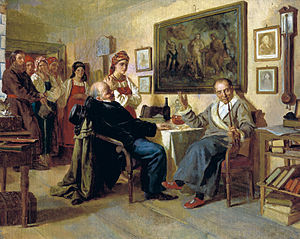
Russisk slavehandel
Eksempel på livegenskab i Rusland hvor to mænd diskuterer prisen af en pige under livegenskab
Russisk slavehandel eller slaveri i Rusland beskriver slavehandlens emner i både nutidigt Rusland, men også slavehandel i gamle russiske lande og stater som Det Russiske Kejserrige og Storfyrstendømmet Moskva, hvor der i både fortid og nutid skete og sker slavehandel, selv om zar Peter den Store i 1723 afskaffede slaveriet i Det Russiske Kejserrige til fordel for loven om livegenskab, som ikke ændrede de store betingelser for slaverne, som nu endte med at blive fæstebønder. Livegenskab blev afskaffet i 1868 og gjorde en officiel ende på slaveri i Rusland.